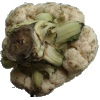
Label: Cauliflower 1